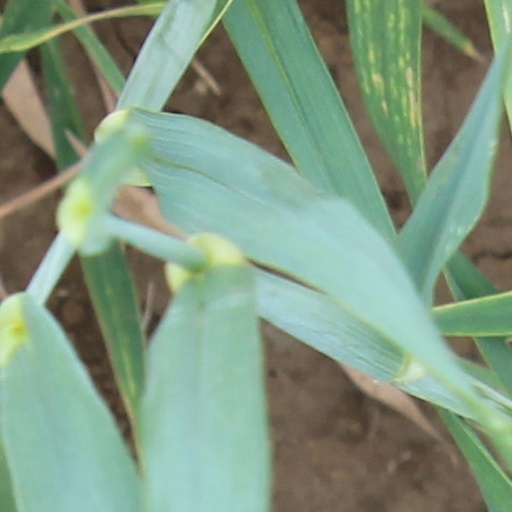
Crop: wheat